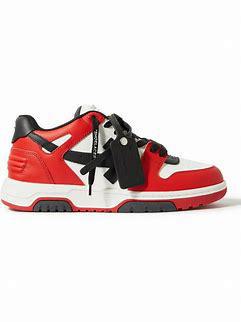
Brand: Off-White
Model: Off Out Of Office